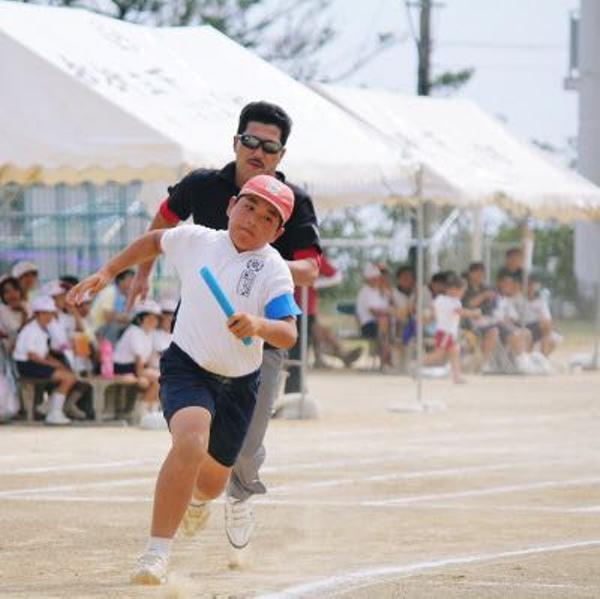
回答: 借り物競走で、闇金から金を借りた。